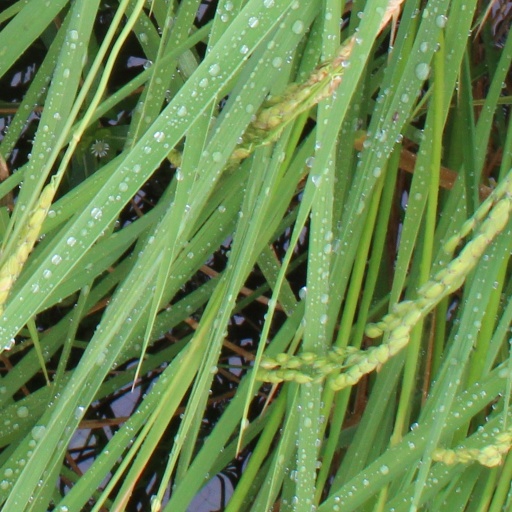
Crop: rice